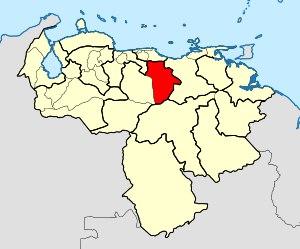
Le diocèse de Valle de la Pascua est un diocèse de l'Église catholique au Venezuela, suffragant de l'archidiocèse de Calabozo.